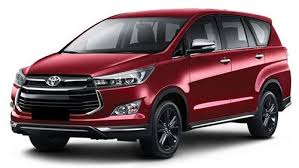
Label: noambulance